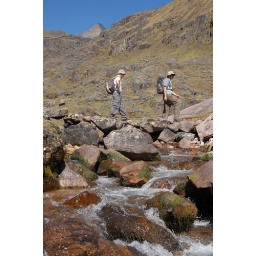
Rock bridge over the river